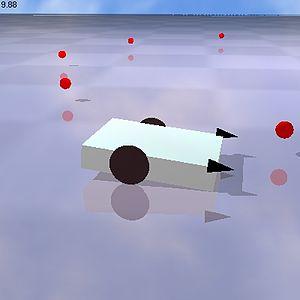
La vie artificielle est un champ de recherche interdisciplinaire alliant informatique et biologie, mais avec des applications dans des domaines variés tels que l'économie ou l'archéologie.